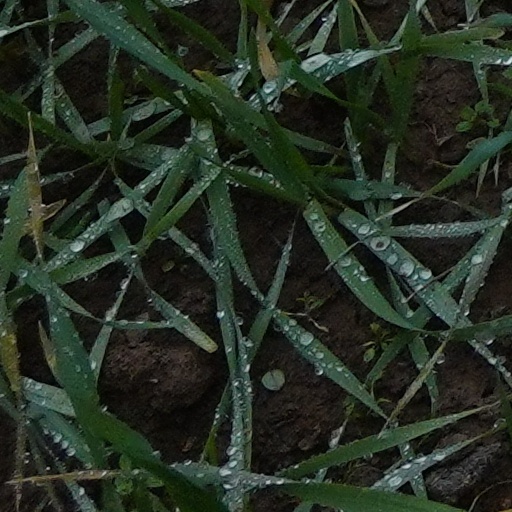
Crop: wheat